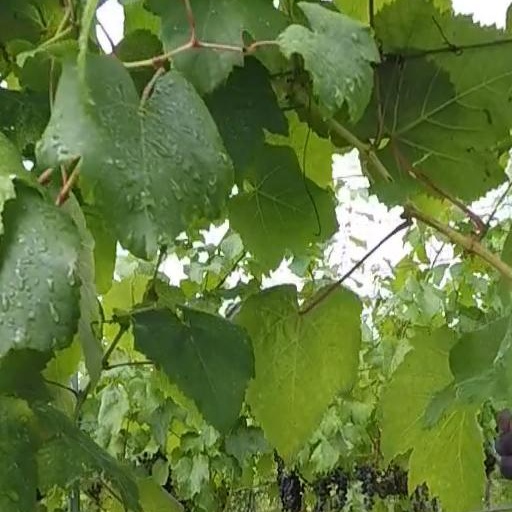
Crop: grape